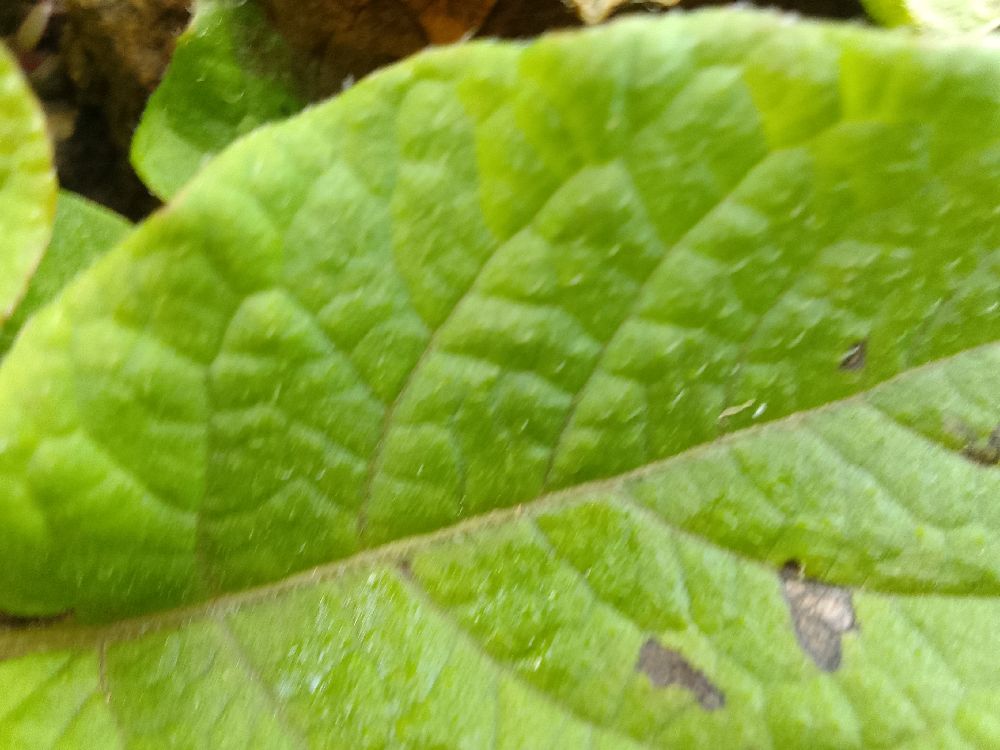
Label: Early blight